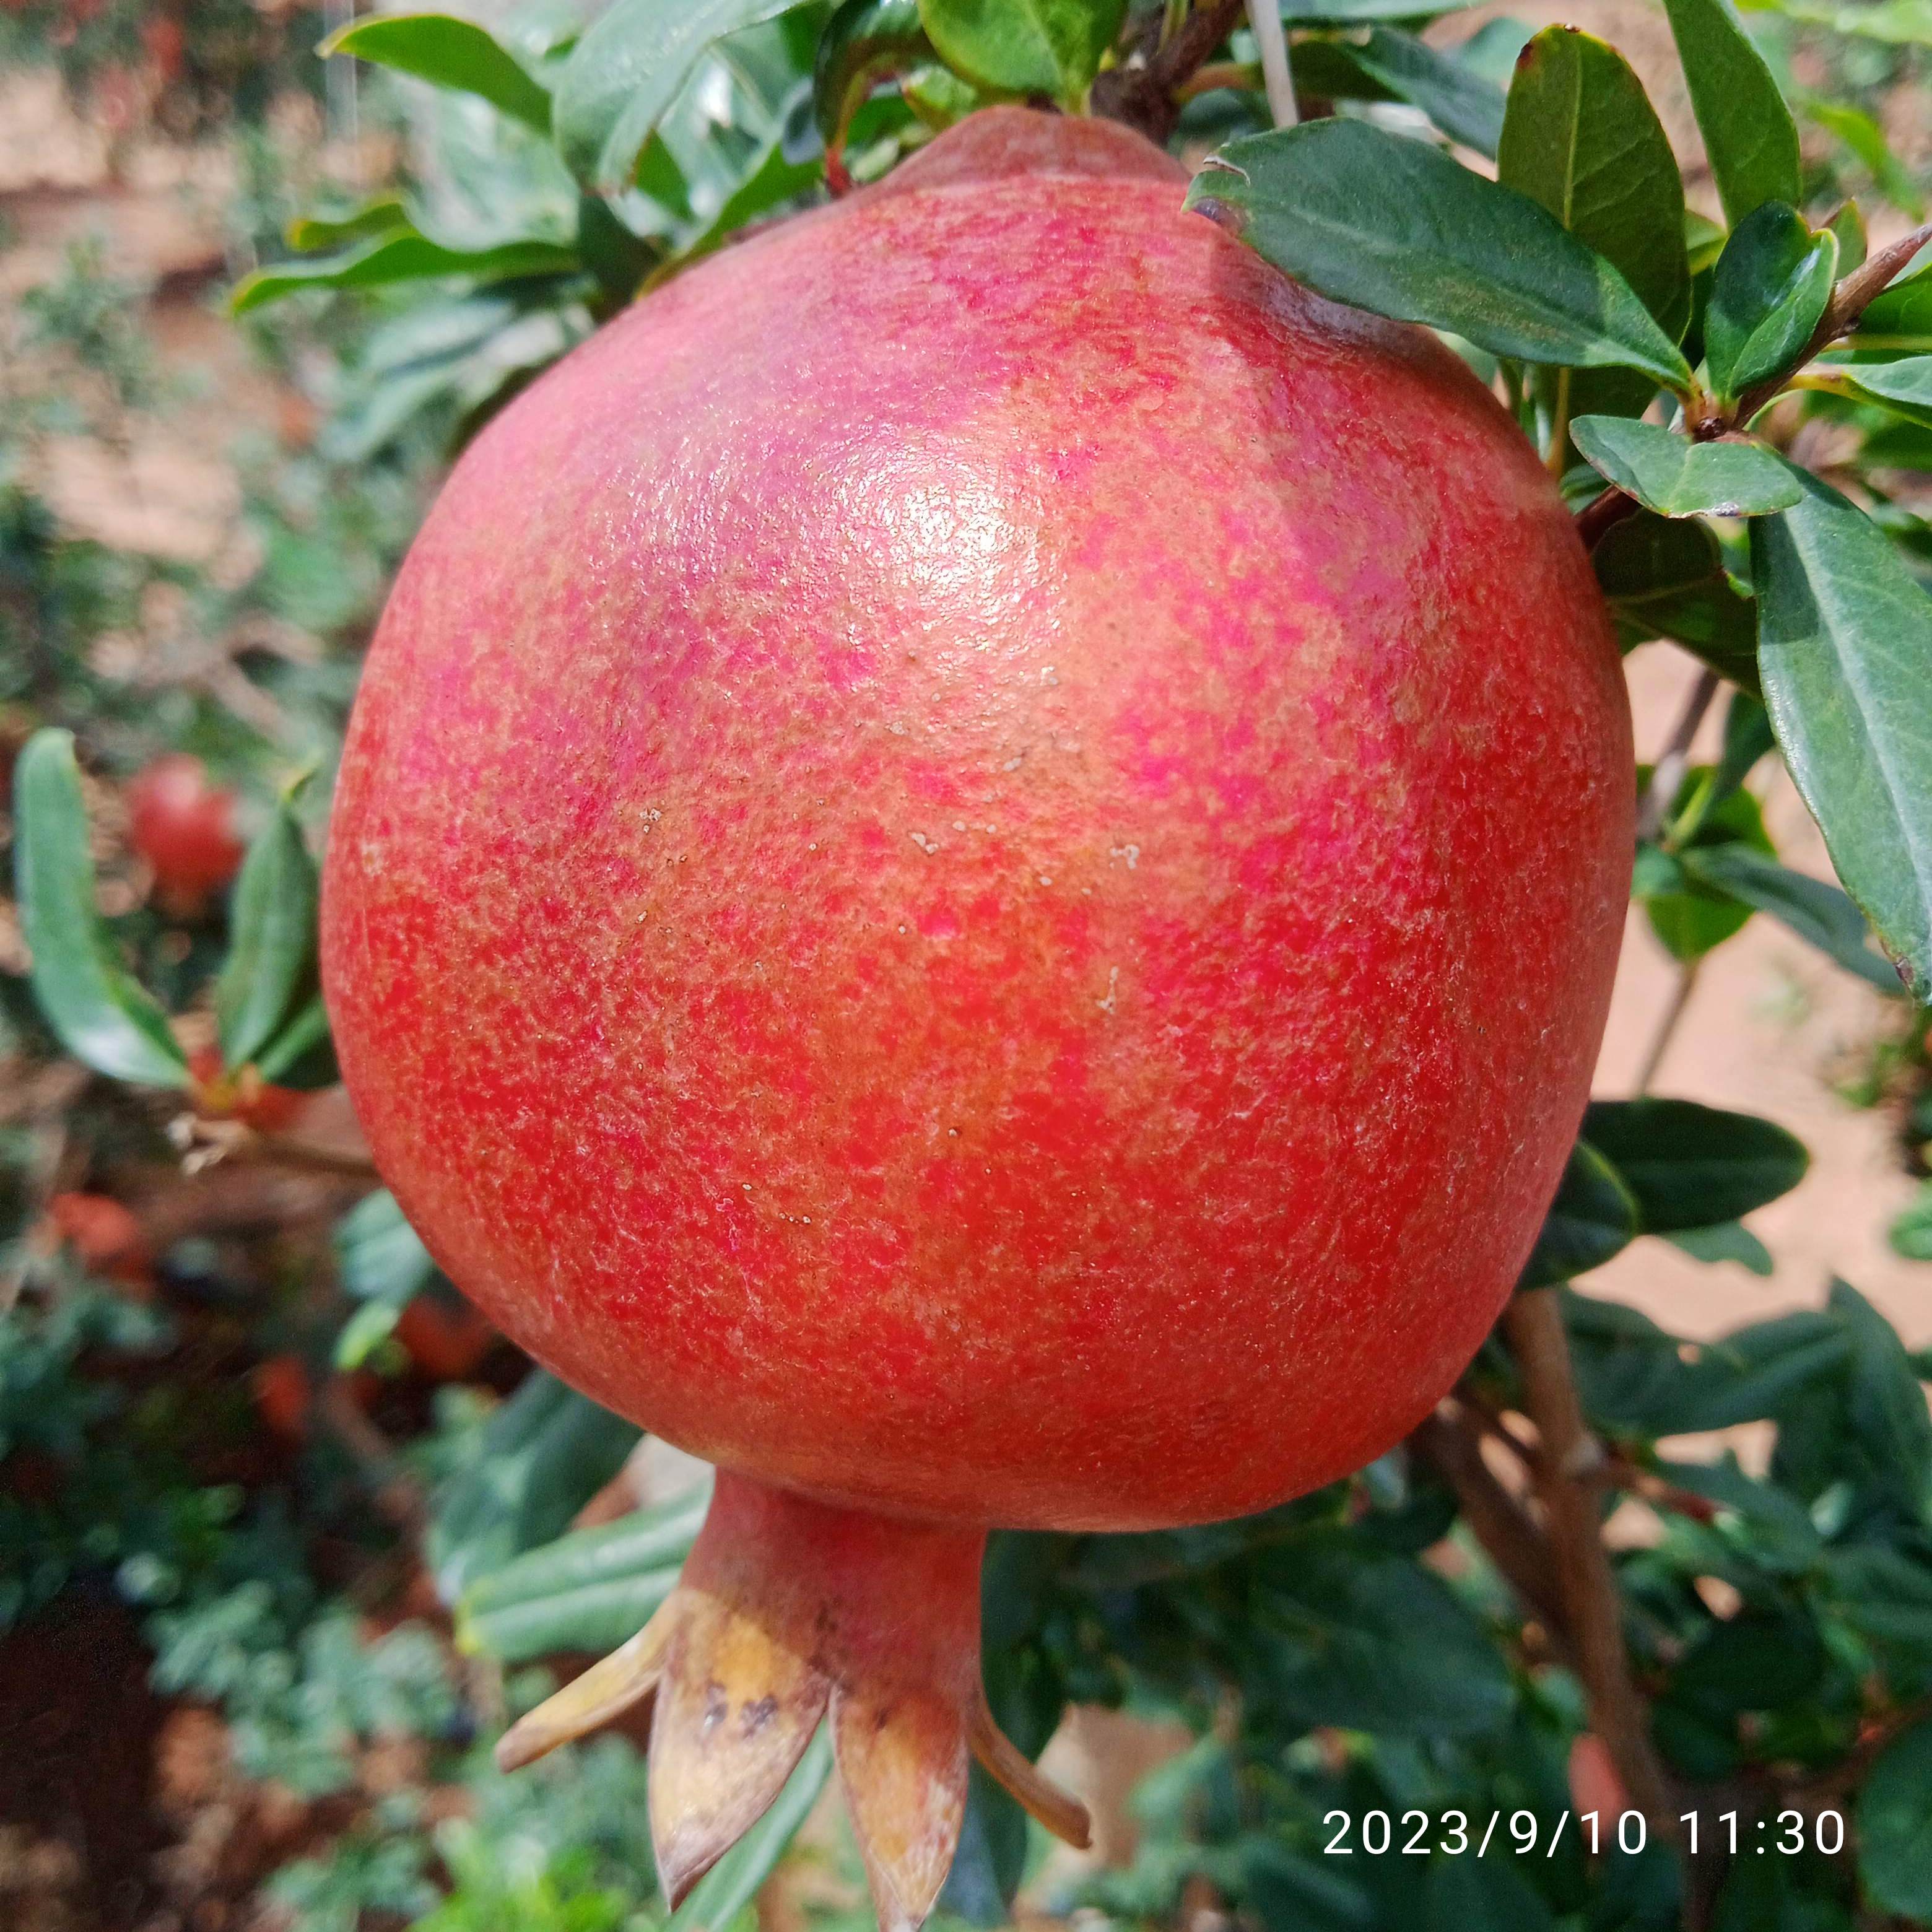
Label: Healthy